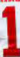
Number: 1